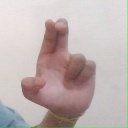
अक्षर: आ